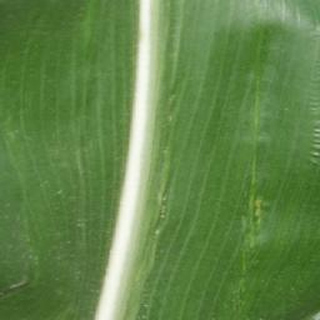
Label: healthy_corn